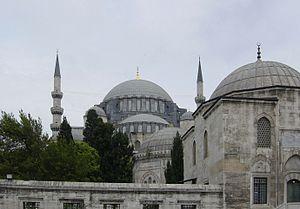
Mimar Koca Sinan ibn Abd al-Mannan dit Sinan, ou encore Mimar Sinan, né vers 1488/1491 à Kayseri, en Anatolie, et mort en 1588 à Istanbul, est un architecte ottoman d'origine chrétienne, ingénieur, créateur de l'architecture classique ottomane, qui intégra les traditions proche-orientales et byzantines.